House of Falkenstein (Bavaria)

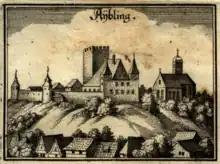
Hofberg in Aibling, castle and administrative seat of the Falkenstein counts

The original allodial possessions of the Falkensteins were located around the village of Geiselbach (today part of Taufkirchen) in the upper Vils valley. The first count mentioned in records was one "Reginolt de Valchensteine" in 1115, although both the Falkenstein and Neuburg lineage seem to descend from one Patto of Dilching who lived in the early 11th century. According to tradition, the Falkenstein estates in the Inn valley comprised vast lands that had been abandoned during the Hungarian invasions in the 10th century.